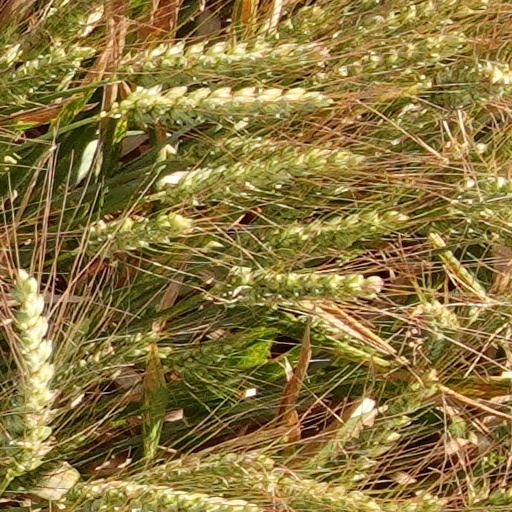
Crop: wheat